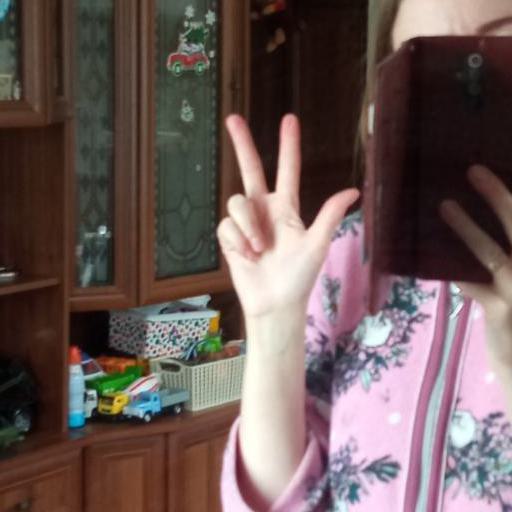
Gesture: three2